Xanthophryne tigerina

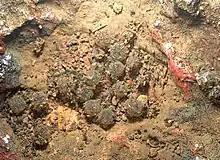
Egg clutch laid in a temporary puddle

Breeding takes place in temporary ponds in cavities within lateritic rock. About 30–35 eggs are laid in a clutch.